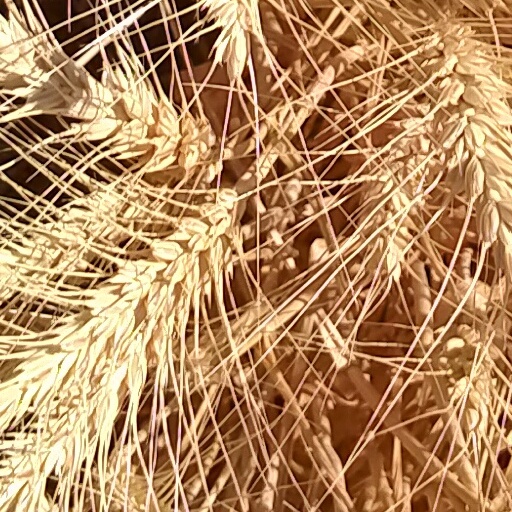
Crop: wheat